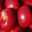
Label: apple